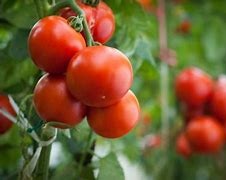
Label: tomato